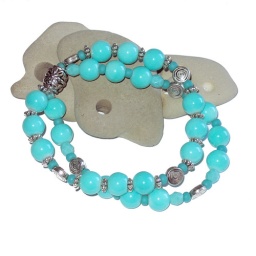
8 inch double stranded bracelet with bali type silver beads and glass turquoise beads.No clasps-easy to pull over wrist.